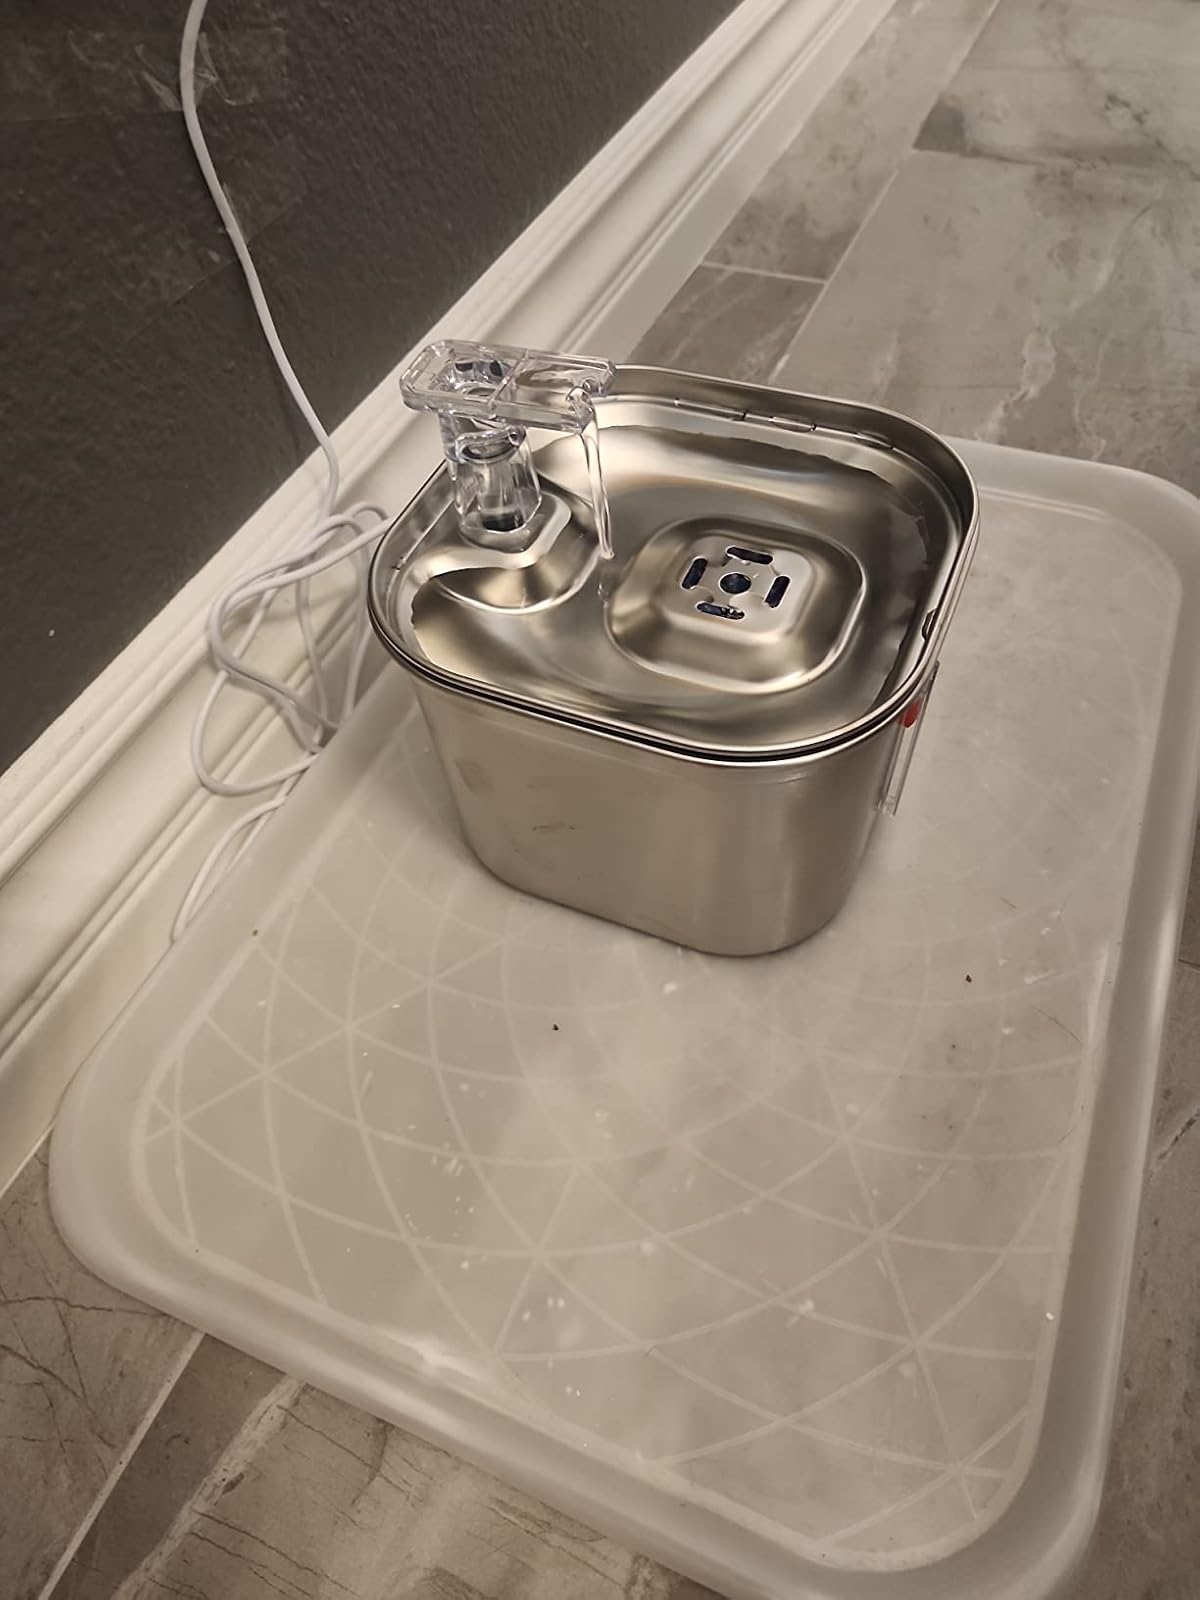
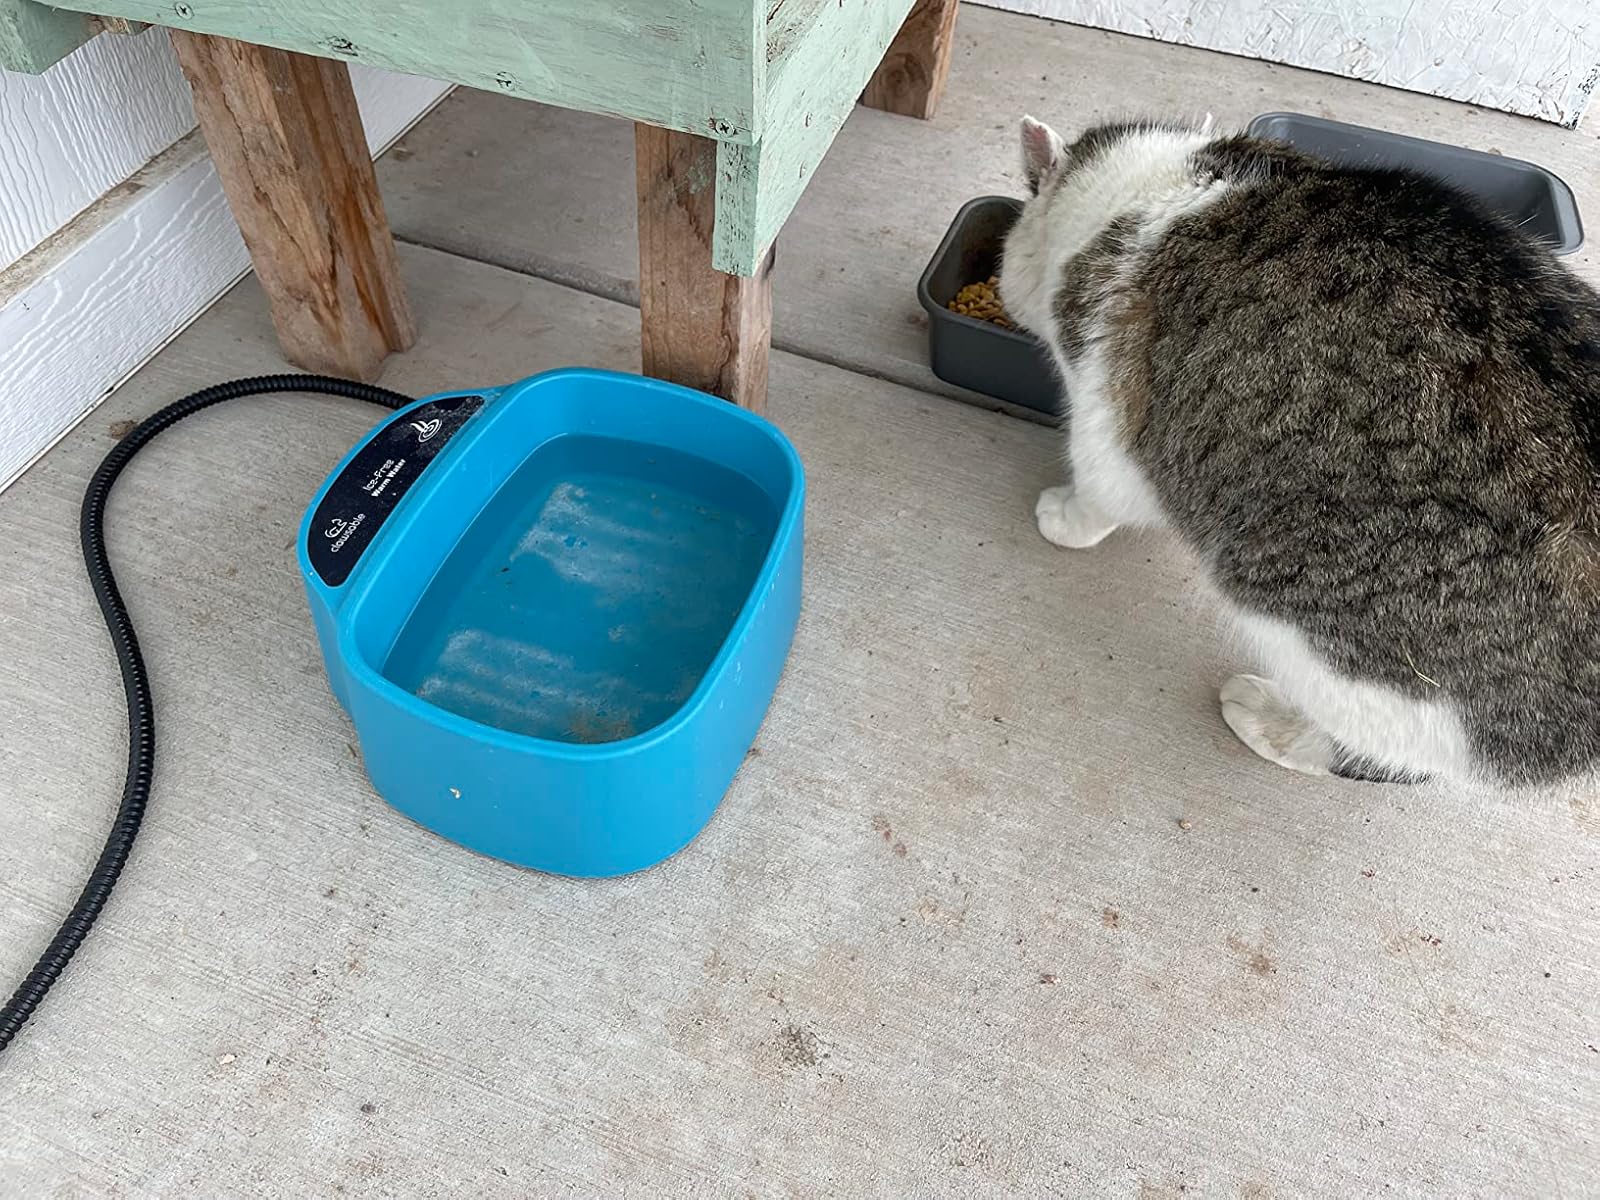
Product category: items_bowl
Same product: no